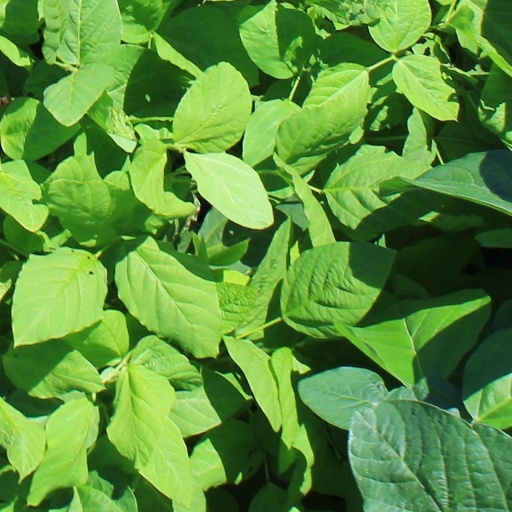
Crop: soybean